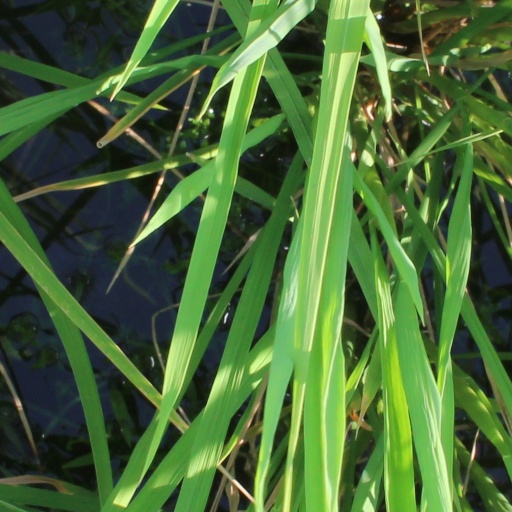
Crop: rice